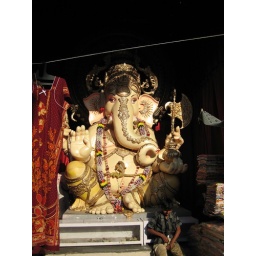
Ganesha, a house dress, and a boy zipping his fly ... all of india in one photo